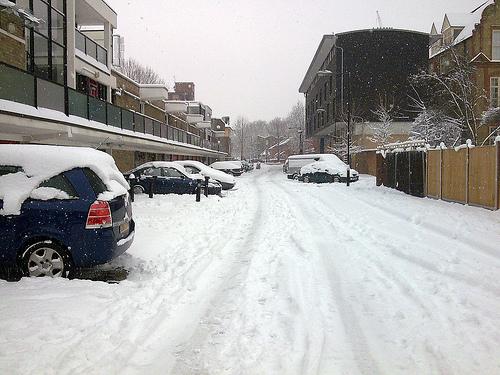
Weather: snow or frosty